Afzal-ul Amin

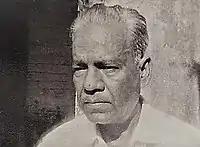
Portrait of M.A. Amin

Mohammed Afzal-ul Amin alias M.A. Amin was born into a "Dewan" family, to the notable educationist of Cuttack, Sayeed Mohammed and his wife Begum Badar un nissa Akhtar. Amin was the grandson of the sub-judge of Calcutta High Court, Amin Suhrawardy. From his mother's side he was the great grandson of the famous poet and writer, Ubaidullah Al Ubaidi Suhrawardy and from his father's side he was the great grandson of the Sufi Pir Khwaja Fazal Mohammed. Syeda Zameerunnissa Begum, the 19th Century writer and social reformer was Amin's great grandmother. After finishing his schooling from Ravenshaw Collegiate School, Afzal-ul entered the field of politics where he emerged as a prominent Muslim leader in the town. Like his father, he too mobilized the Muslims of Odisha to join the Indian freedom struggle. During the 1942 Quit India movement, Amin worked in close association with Malati Choudhury and Ramadevi Choudhury, he organised various nationalist meetings at his place in Cuttack to gather support for the movement after Surajmal Shah and Bibhunendra Mishra were arrested in August 1942.